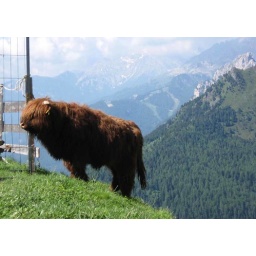
Yes - there were Highland cattle up a mountain in Italy!